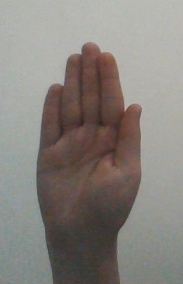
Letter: seen